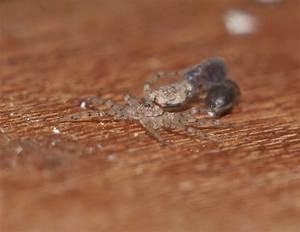
spider